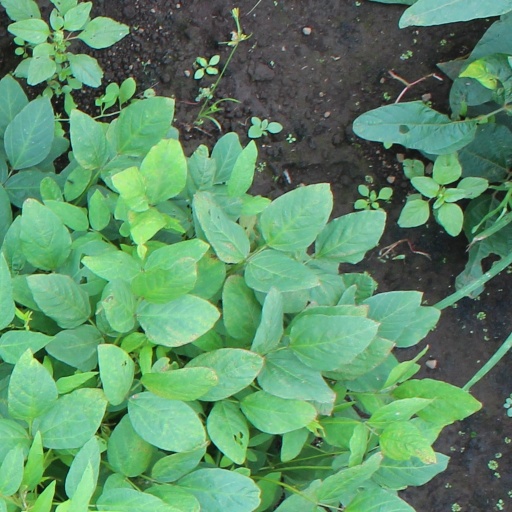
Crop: soybean